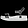
Label: Sandal